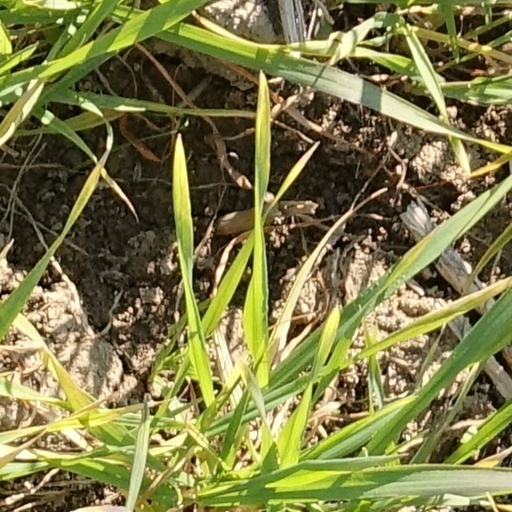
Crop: wheat